No Man of Her Own (1932 film)

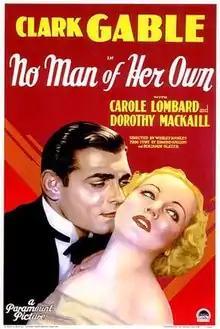
Theatrical poster

No Man of Her Own is a 1932 American pre-Code romantic comedy-drama film starring Clark Gable and Carole Lombard as a married couple in their only film together, several years before their own legendary marriage in real life. The film was directed by Wesley Ruggles, and originated as an adaptation of "No Bed of Her Own", a 1931 novel by Val Lewton, but ended up based more on a story by Benjamin Glazer and Edmund Goulding, although it retained the title from Lewton's novel. It is not related to the 1950 film of the same name.